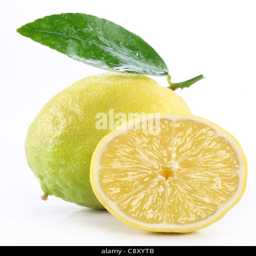
high - quality photo ripe lemon on a white background